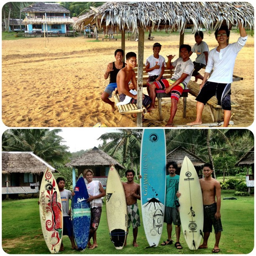
Two photos, top one of men at beach under grass thatched roof the other of men holding their surf boards.
One picture of young men sitting at the beach, second picture the young men standing holding up their surfboard.
A group of surfers under a hut and holding their boards
A set of two pictures showing a group of young people standing under a gazebo and next to surfboards.
Some people in bathing suits posing for a camera, and some are holding surfboards